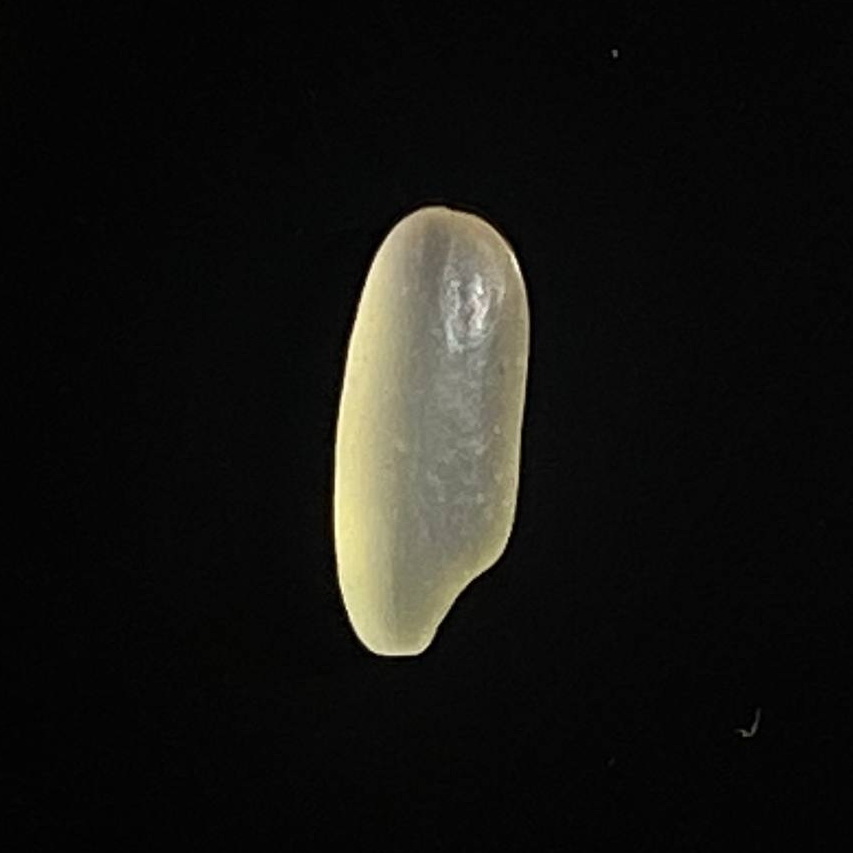
Rice variety: Shorna5